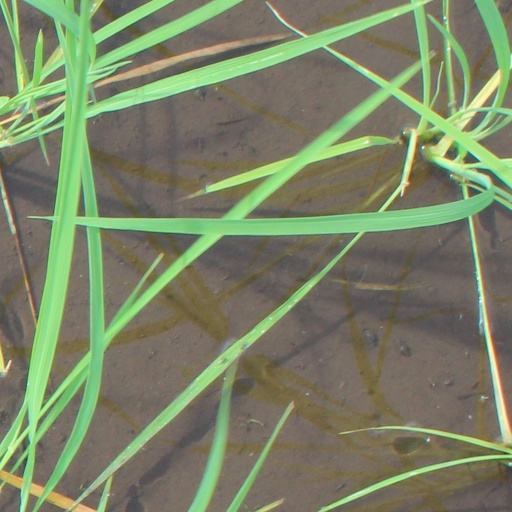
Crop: rice